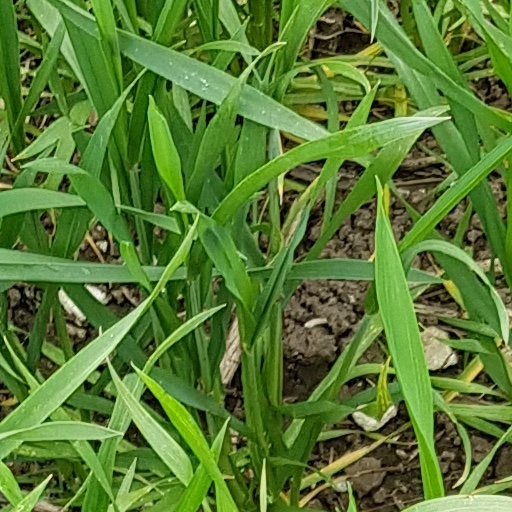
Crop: wheat